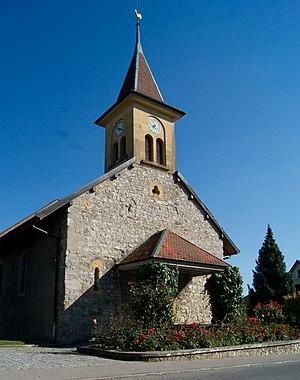
Eglise de Oulens-sous-Échallens, canton de Vaud, Suisse.
Oulens-sous-Échallens est une commune suisse du canton de Vaud, située dans le district du Gros-de-Vaud. Citée dès 595, elle fait partie du district d'Échallens de 1803 à 2007. La commune est peuplée de 611 habitants en 2018. Son territoire, d'une surface de 587 hectares, se situe dans la région du Gros-de-Vaud, principalement sur le plateau d'Oulens qui constitue la ligne de partage des eaux entre le Talent et la Venoge.